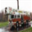
Label: truck